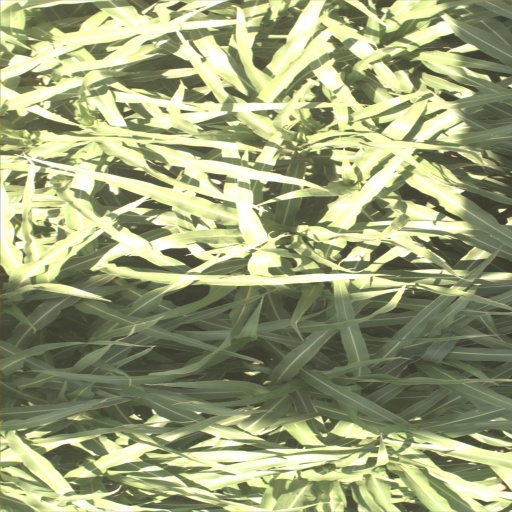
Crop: sorghum